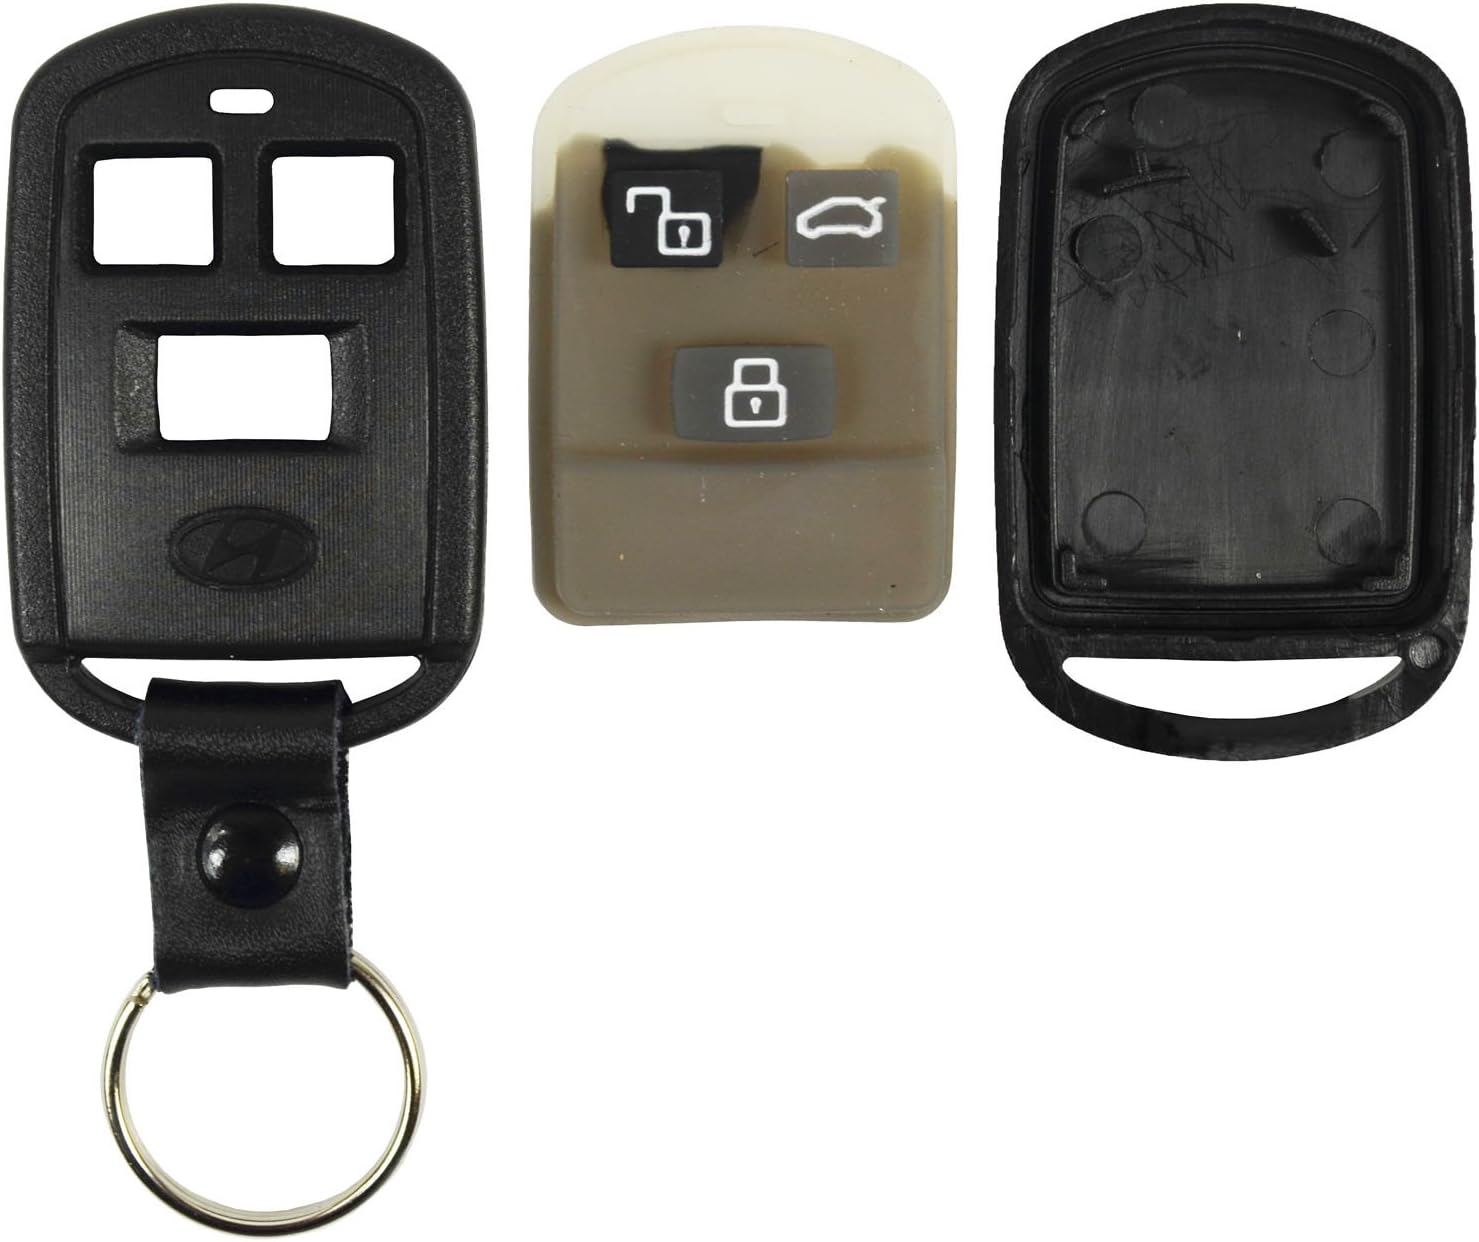
qualitykeylessplus Replacement Keyless Entry 3 Button Case and Pad Compatible with Hyundai Remotes with FCC PINHACOEF311T
Category: All Electronics
This is a replacement case and button pad for your current keyless entry remote, perfect for fixing your worn or broken case. Comes with 3 buttons (Lock, Unlock, Trunk). Just switch over your current electronics and battery. No programming necessary. This listing does not include the electronics or battery, this is for a replacement case and pad only.
Features: No programming needed! | High quality replacement case and button pad. | Simple fix for damaged cases, just transfer over your electronics and battery! | This case is compatible with remotes that have FCC ID PINHACOEF311T and 3 buttons.